Stoplight loosejaw

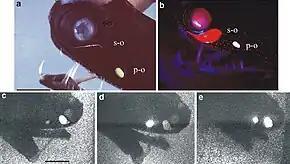
The red photophore of "Malacosteus".

As long wavelengths of light (i.e. red) do not reach the deep sea from the surface, many deep-sea organisms are insensitive to red wavelengths, and so to these creatures, red-colored objects appear black. The red photophore of "Malacosteus" thus allows it to illuminate prey without being detected. These fishes exhibit a number of adaptations for feeding on large prey. The "open" structure of its jaws allows the fish to swing its entire head forward to grab prey from afar in addition to reducing water resistance, allowing them to be snapped shut more quickly, while large recurved teeth and powerful jaw muscles assure a secure hold. The connection between the head and the body is reduced, with unossified vertebrae, allowing the cranium to be tilted back and the jaws thrust forward for a wider gape. Finally, the gills are exposed to the outside, allowing the fish to continue respiring while slowly swallowing large prey.